Cefnllys

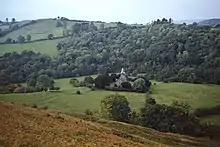
View of the church and surrounding earthworks

The date of the town's founding is unrecorded. It may have been established concurrently with the first stone castle at Cefnllys in the 1240s, but a later date is more likely, particularly after the creation of royally-sponsored English towns at Flint, Aberystwyth, and Rhuddlan in the aftermath of Edward I's conquest of Wales. The settlement was extant in 1297, when it was documented as being granted a market charter. It had gained borough status by 1304, when it was recorded as having a population of 25 residents, as well as a church and a town mill on the River Ithon. Records of pontage indicate the existence of a toll bridge, probably at the site of the current-day footbridge. A deer park, probably located north of the castle, was also recorded in 1360. The presence of a manor at Cefnllys was highly unusual given the upland terrain, and reflect the efforts of the Mortimer lords to establish manorialism in Maelienydd in order to consolidate their rule in Maelienydd and increase the region's revenue.